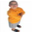
Label: boy